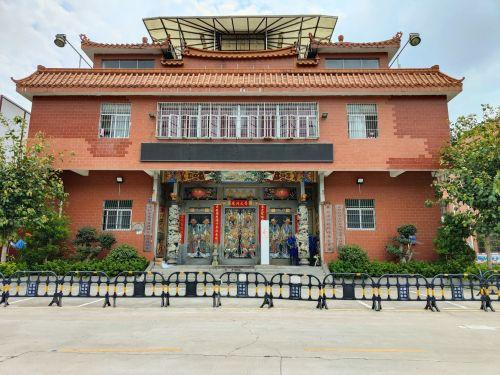
地标名称：天后古庙
所在城市：深圳市·龙岗区